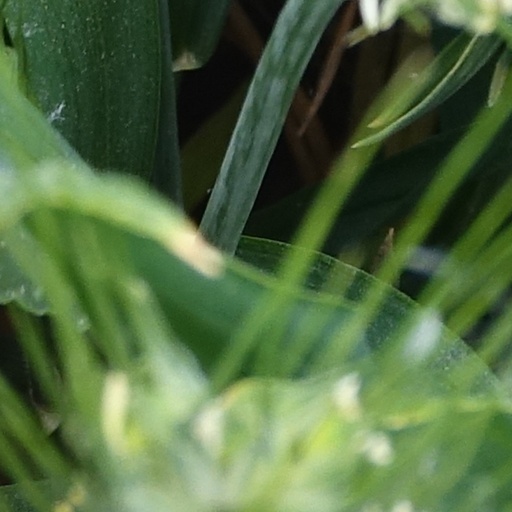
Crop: wheat